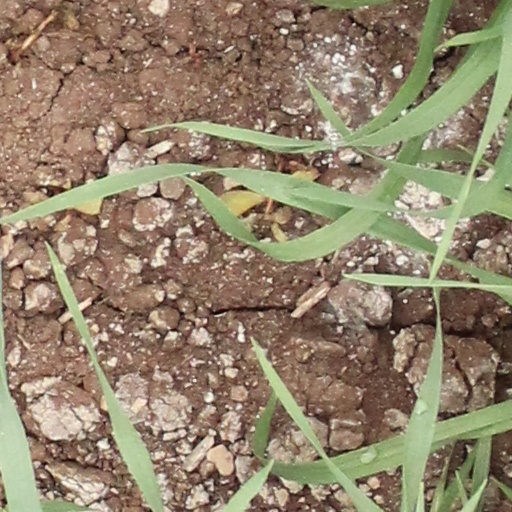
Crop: wheat